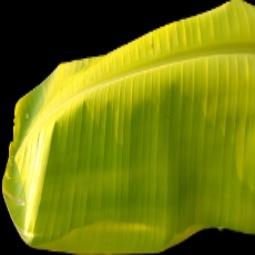
Label: Zinc